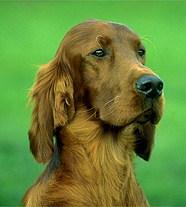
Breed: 207-n000011-Irish_setter